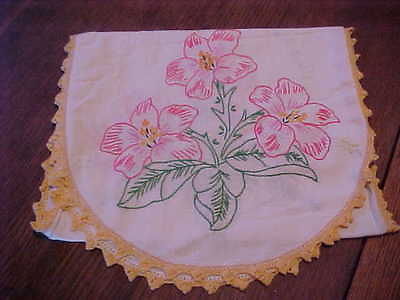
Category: table